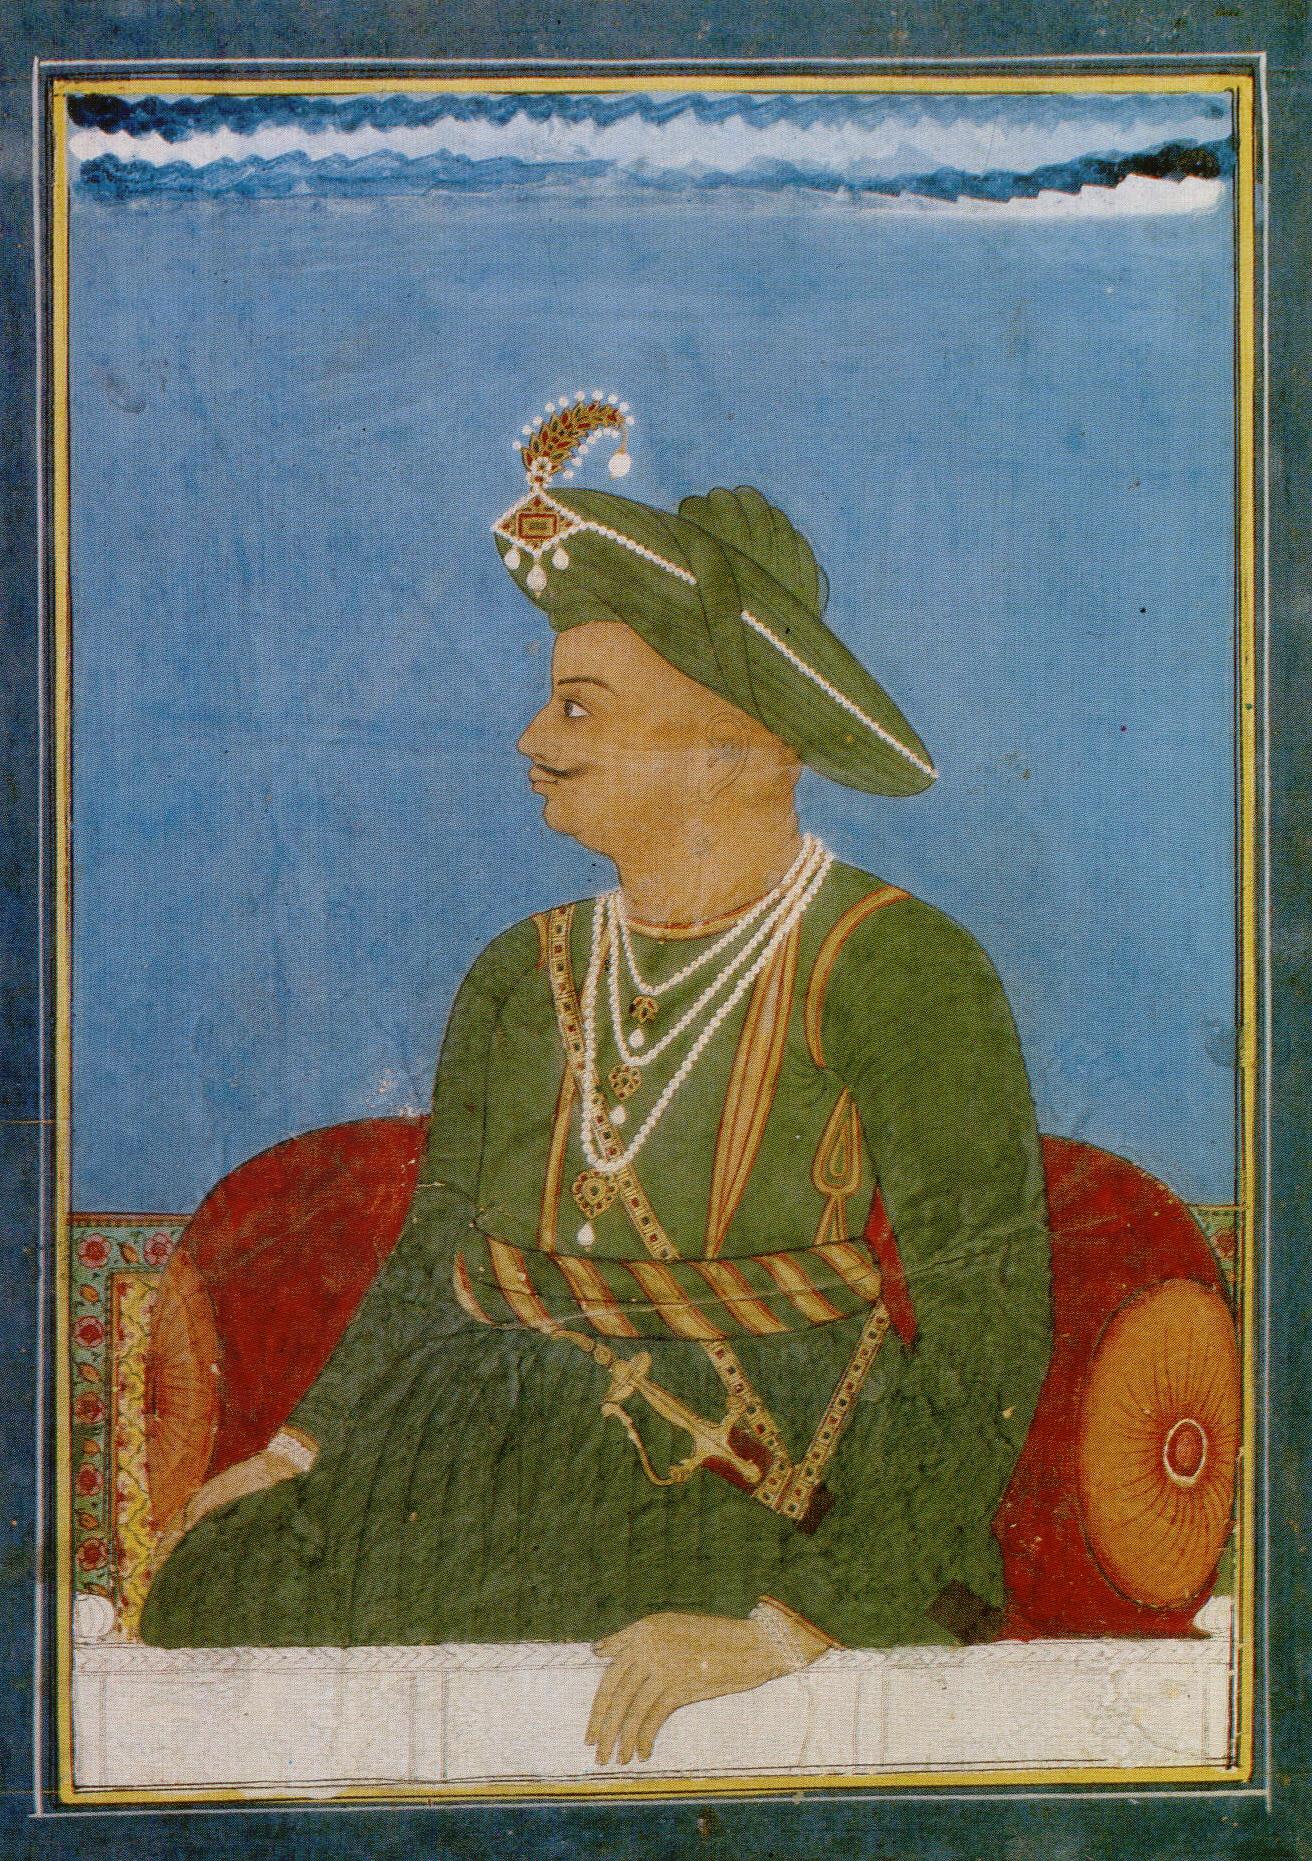
ทีพู สุลต่าน

| name = ทีพู สุลต่าน
| title = บาดชะฮ์นาซิบุดดาวละฮ์มีร์ ฟาเตฮ์ อะลี บะฮาดูร์ ทีพู
| image = TipuSultan1790.jpg
| caption = ภาพบุคคลของทีพู สุลต่าน จากไมสูรุ ()
| reign = 10 ธันวาคม 1782 – 4 พฤษภาคม 1799
| coronation = 29 ธันวาคม 1782
| predecessor = Hyder Ali|ไฮเดอร์ อะลี
| succession = Kingdom of Mysore|สุลต่านแห่งไมสูรุ
| successor = Krishnaraja Wodeyar III|กฤษณราชที่สาม (ในฐานะMaharaja of Mysore|มหาราชาแห่งKingdom of Mysore|ไมสูรุ)
| spouse = Khadija Zaman Begum and 2 or 3 others
| issue = Shezada Hyder Ali|เชซาดา ไฮเดอร์ อะลี, Ghulam Muhammad Sultan Sahib|ฆุลัม มุฮัมมัด สุลต่าน ซาฮิบ ฯลฯ
| royal house = Mysore|ไมสูรุ
| full name = บาดชะฮ์ นาซิบุดดาวละฮ์ สุลต่าน มีร์ ฟาเตฮ์ อะลี บะฮาดูร์ ซาเฮบ ทีพู
| father = Hyder Ali|ไฮเดอร์ อะลี
| mother = ฟาตีมา ฟากฮ์รุนนิซา
| signature = Seal of Tipu Sultan.png|
| signature_type = Seal (emblem)|ลัญจกร
| religion = Sunni Islam|อิสลามนิกายซุนนี
| birth_name = สุลต่าน ฟาเตฮ์ อะลี ซาฮับ ทีพู
| birth_place = Devanahalli|เทวนาหัลลี Kingdom of Mysore|รัฐสุลต่านไมสูรุ (ปัจจุบันอยู่ในรัฐกรณาฏกะ ประเทศอินเดีย)
| death_place = Srirangapatna|ศรีรังคปัฏณะ Kingdom of Mysore|รัฐสุลต่านไมสูรุ (ปัจจุบันอยู่ในรัฐกรณาฏกะ ประเทศอินเดีย)
| burial_place = ศรีรังคปัฏณะ ปัจจุบันคือMandya|มัณฑยะ รัฐกรณาฏกะ
| Battles/Wars = Second Anglo-Mysore War|สงครามอังกฤษ-ไมสูรุ ที่สองBattle of Annagudi|ยุทธการที่อันนเคาฑีMaratha-Mysore War|สงครามมราฐา-ไมสูรุSecond siege of Nargund|การล้อมนครนรคูญช์Siege of Adoni|การล้อมนครอโฑนีMysorean invasion of Malabar|การรุกรานมะละบาร์Battle of Nedumkotta|ยุทธการที่เนทุมโกฏฏThird Anglo-Mysore War|สงครามอังกฤษ-ไมสูรุ ที่สามFourth Anglo-Mysore War|สงครามอังกฤษ-ไมสูรุ ที่สี่Siege of Seringapatna|การล้อมนครศรีรังคปัฏณะ
ทีพู สุลต่าน (, อักษรโรมัน: Tipu Sultan) หรือ ฏิปปุ สุลตาน (, อักษรโรมัน: Tippu Sultan) ("สุลต่าน ฟาเตฮ์ อะลี ซาฮับ ทีพู"; 1 ธันวาคม 1751&nbsp;– 4 พฤษภาคม 1799) หรือเรียกอีกชื่อว่า เสือแห่งไมสูรุ ( เป็นผู้นำชาวมุสลิมอินเดียแห่งKingdom of Mysore|ราชอาณาจักรไมสูรุในอินเดียใต้ ผู้ริเริ่มการทำrocket artillery|ปืนใหญ่จรวดDalrymple, p. 243 ในสมัยปกครองไมสูรุ เขาเป็นผู้ริเริ่มนวัตกรรมทางการปกครองมากมาย เช่น ระบบกษาปณ์และปฏิทินใหม่, ระบบเงินได้จากที่ดินใหม่ ซึ่งช่วยจุดการเติบโตของอุตสาหกรรมMysore silk|ผ้าไหมไมสูรุ และยังเป็นคนแรก ๆ ที่ริเริ่มChannapatna toys|ของเล่นจันนปัฏณะ เขาเป็นผู้ขยายMysorean rockets|จรวดไมสูรุหุ้มเหล็ก และแต่งคู่มือการทหาร "Fathul Mujahidin" ขึ้น ในระหว่างAnglo-Mysore Wars|บรรดาสงครามกับอังกฤษ เขาได้ยิงจรวดเพื่อต้านทานการรุกคืบของกองทัพอังกฤษ รวมถึงในระหว่างBattle of Pollilur (1780)|ยุทธการที่พอลลีลัวร์ และ Siege of Srirangapatna (1799)|การล้อมนครศรีรังคปัฏณะ
ทีพู สุลต่าน และบิดาของเขา ใช้กองทัพที่ฝึกมาแบบฝรั่งเศสภายใต้พันธมิตรกับฝรั่งเศสในการต้านทานกองทัพของอังกฤษ และอำนาจในภูมิภาคโดยรอบ ทั้งMaratha Empire|มราฐา, Sira, India|สิระ, บรรดาผู้นำของMalabar (Northern Kerala)|มะละบาร์, Kodagu district|โกฑคู, Keladi Nayaka Kingdom|เพฑเนาร์, Carnatic region|กรณาฏกะ และ Travancore|ทราวันคอร์ บิดาของทีพู Hyder Ali|ไฮเดอร์ อะลี ขึ้นสู่อำนาจก่อนที่ทีพูจะสืบทอดตำแหน่งผู้นำแห่งไมสูรุหลังบิดาเสียชีวิตด้วยมะเร็งในปี 1782 ทีพูมีชัยเหนืออังกฤษในSecond Anglo-Mysore War|สงครามครั้งที่สองกับอังกฤษ และในปี 1784 ได้ต่อรองTreaty of Mangalore|สนธิสัญญามังคาลูรุกับอังกฤษเพื่อสิ้นสุดสงครามในครั้งนั้น
ข้อขัดแย้งกับอำนาจท้องถิ่นโดยรอบของไมสูรุในสมัยของทีพู สุลต่าน รวมถึงMaratha–Mysore War|สงครามกับมราฐา ซึ่งสิ้นสุดจากการลงนามGajendragarh#Treaty of Gajendragad|สนธิสัญญาคเชนทรครห์ ซึ่งบังคับให้ทีพู สุลต่าน ต้องจ่ายค่าปฏิกรรมสงคราม 4.8 ล้านรูปี แก่มราฐาในงวดเดียว และอีก 1.2 ล้านรูปีต่อปี รวมถึงต้องส่งคืนดินแดนทั้งหมดที่ยึดได้มาในสมัยไฮเดอร์ อะลี แก่มราฐา
ในFourth Anglo-Mysore War|สงครามอังกฤษ-ไมสูรุ ที่สี่ กองกำลังร่วมของบริษัทตะวันออกของอังกฤษภายใต้การสนับสนุนของพวกMaratha|มราฐาและNizam of Hyderabad|นีซัมแห่งไฮเดอราบาด เอาชนะเหนือทีพูได้ และทีพูถูกสังหารเมื่อวันที่ 4 พฤษภาคม 1799 ขณะSiege of Seringapatam (1799)|ปกป้องที่มั่นในศรีรังคปัฏณะ
==อ้างอิง==
===บรรณานุกรม===
*
*
*
*
*
*
*
หมวดหมู่:ผู้นำชาวอินเดีย
หมวดหมู่:สุลต่าน
หมวดหมู่:ไมสูรุ